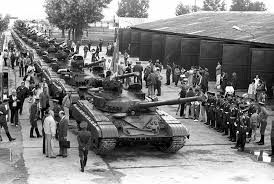
Label: Tank